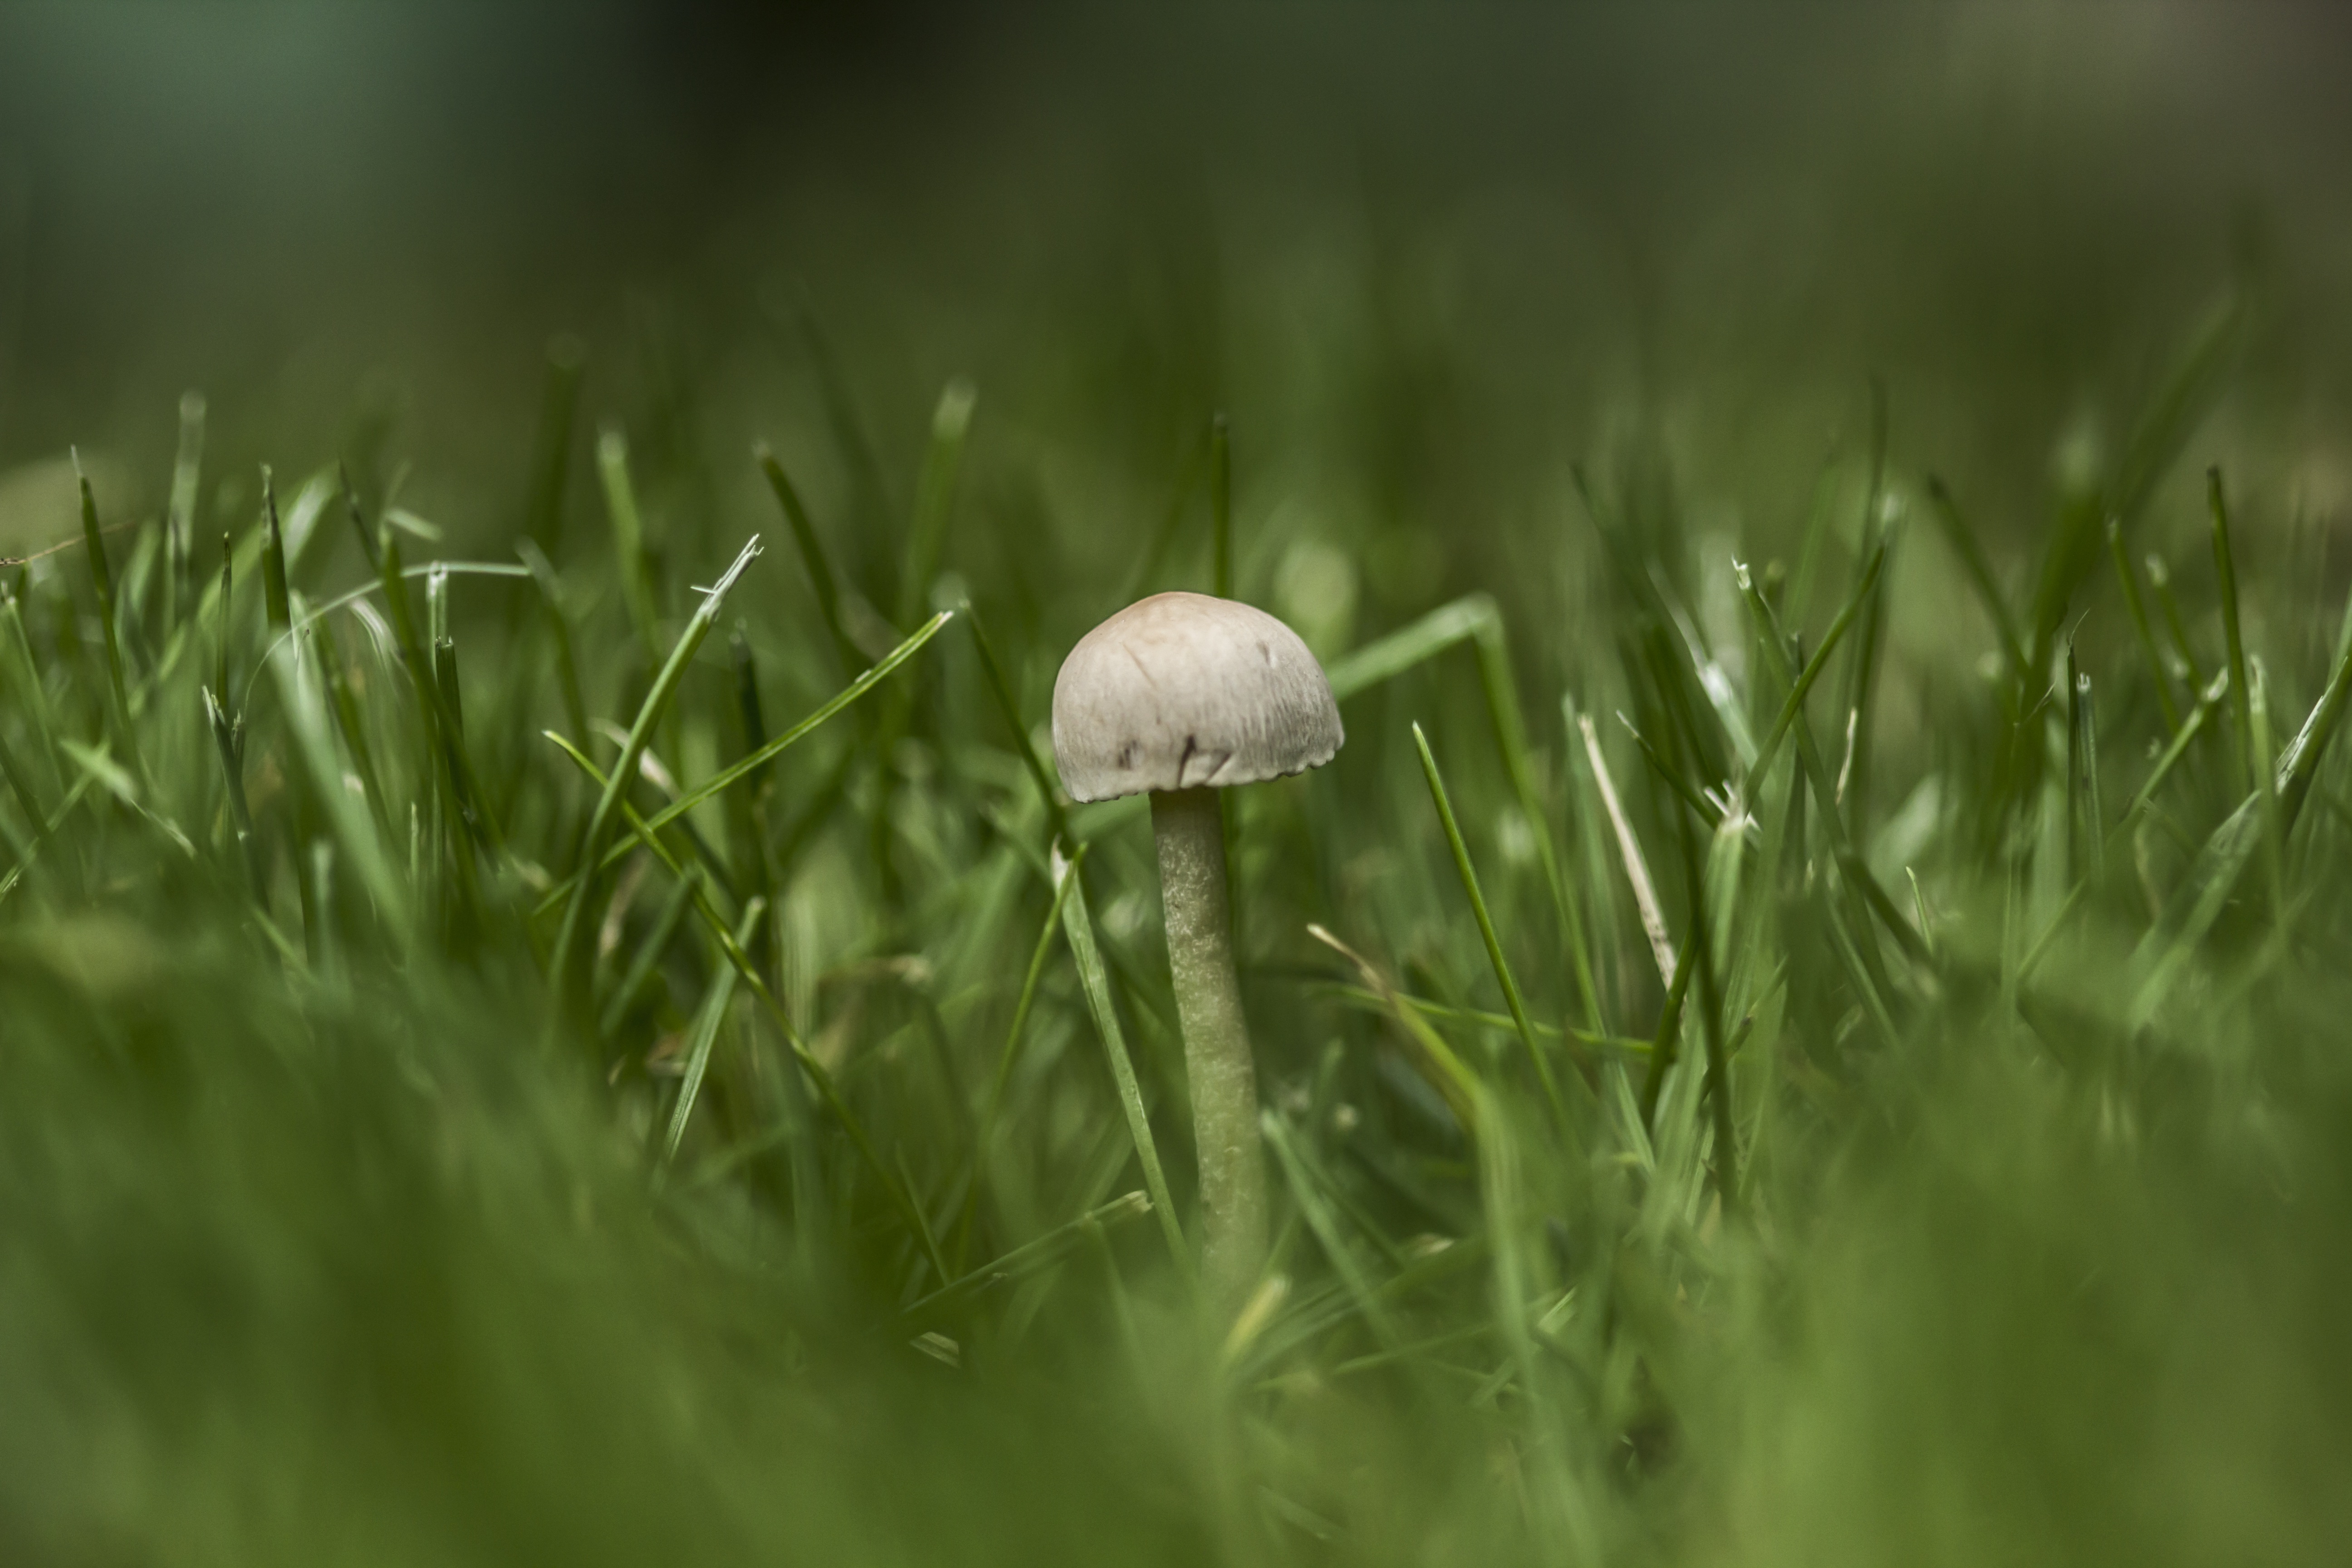
nature, grass, dew, plant, field, lawn, meadow, dandelion, prairie, sunlight, flower, wild, green, macro, natural, small, mushroom, flora, close up, outdoors, fungus, woods, fungi, grassland, cap, tiny, little, moisture, macro photography, flowering plant, grass family, plant stem, land plant